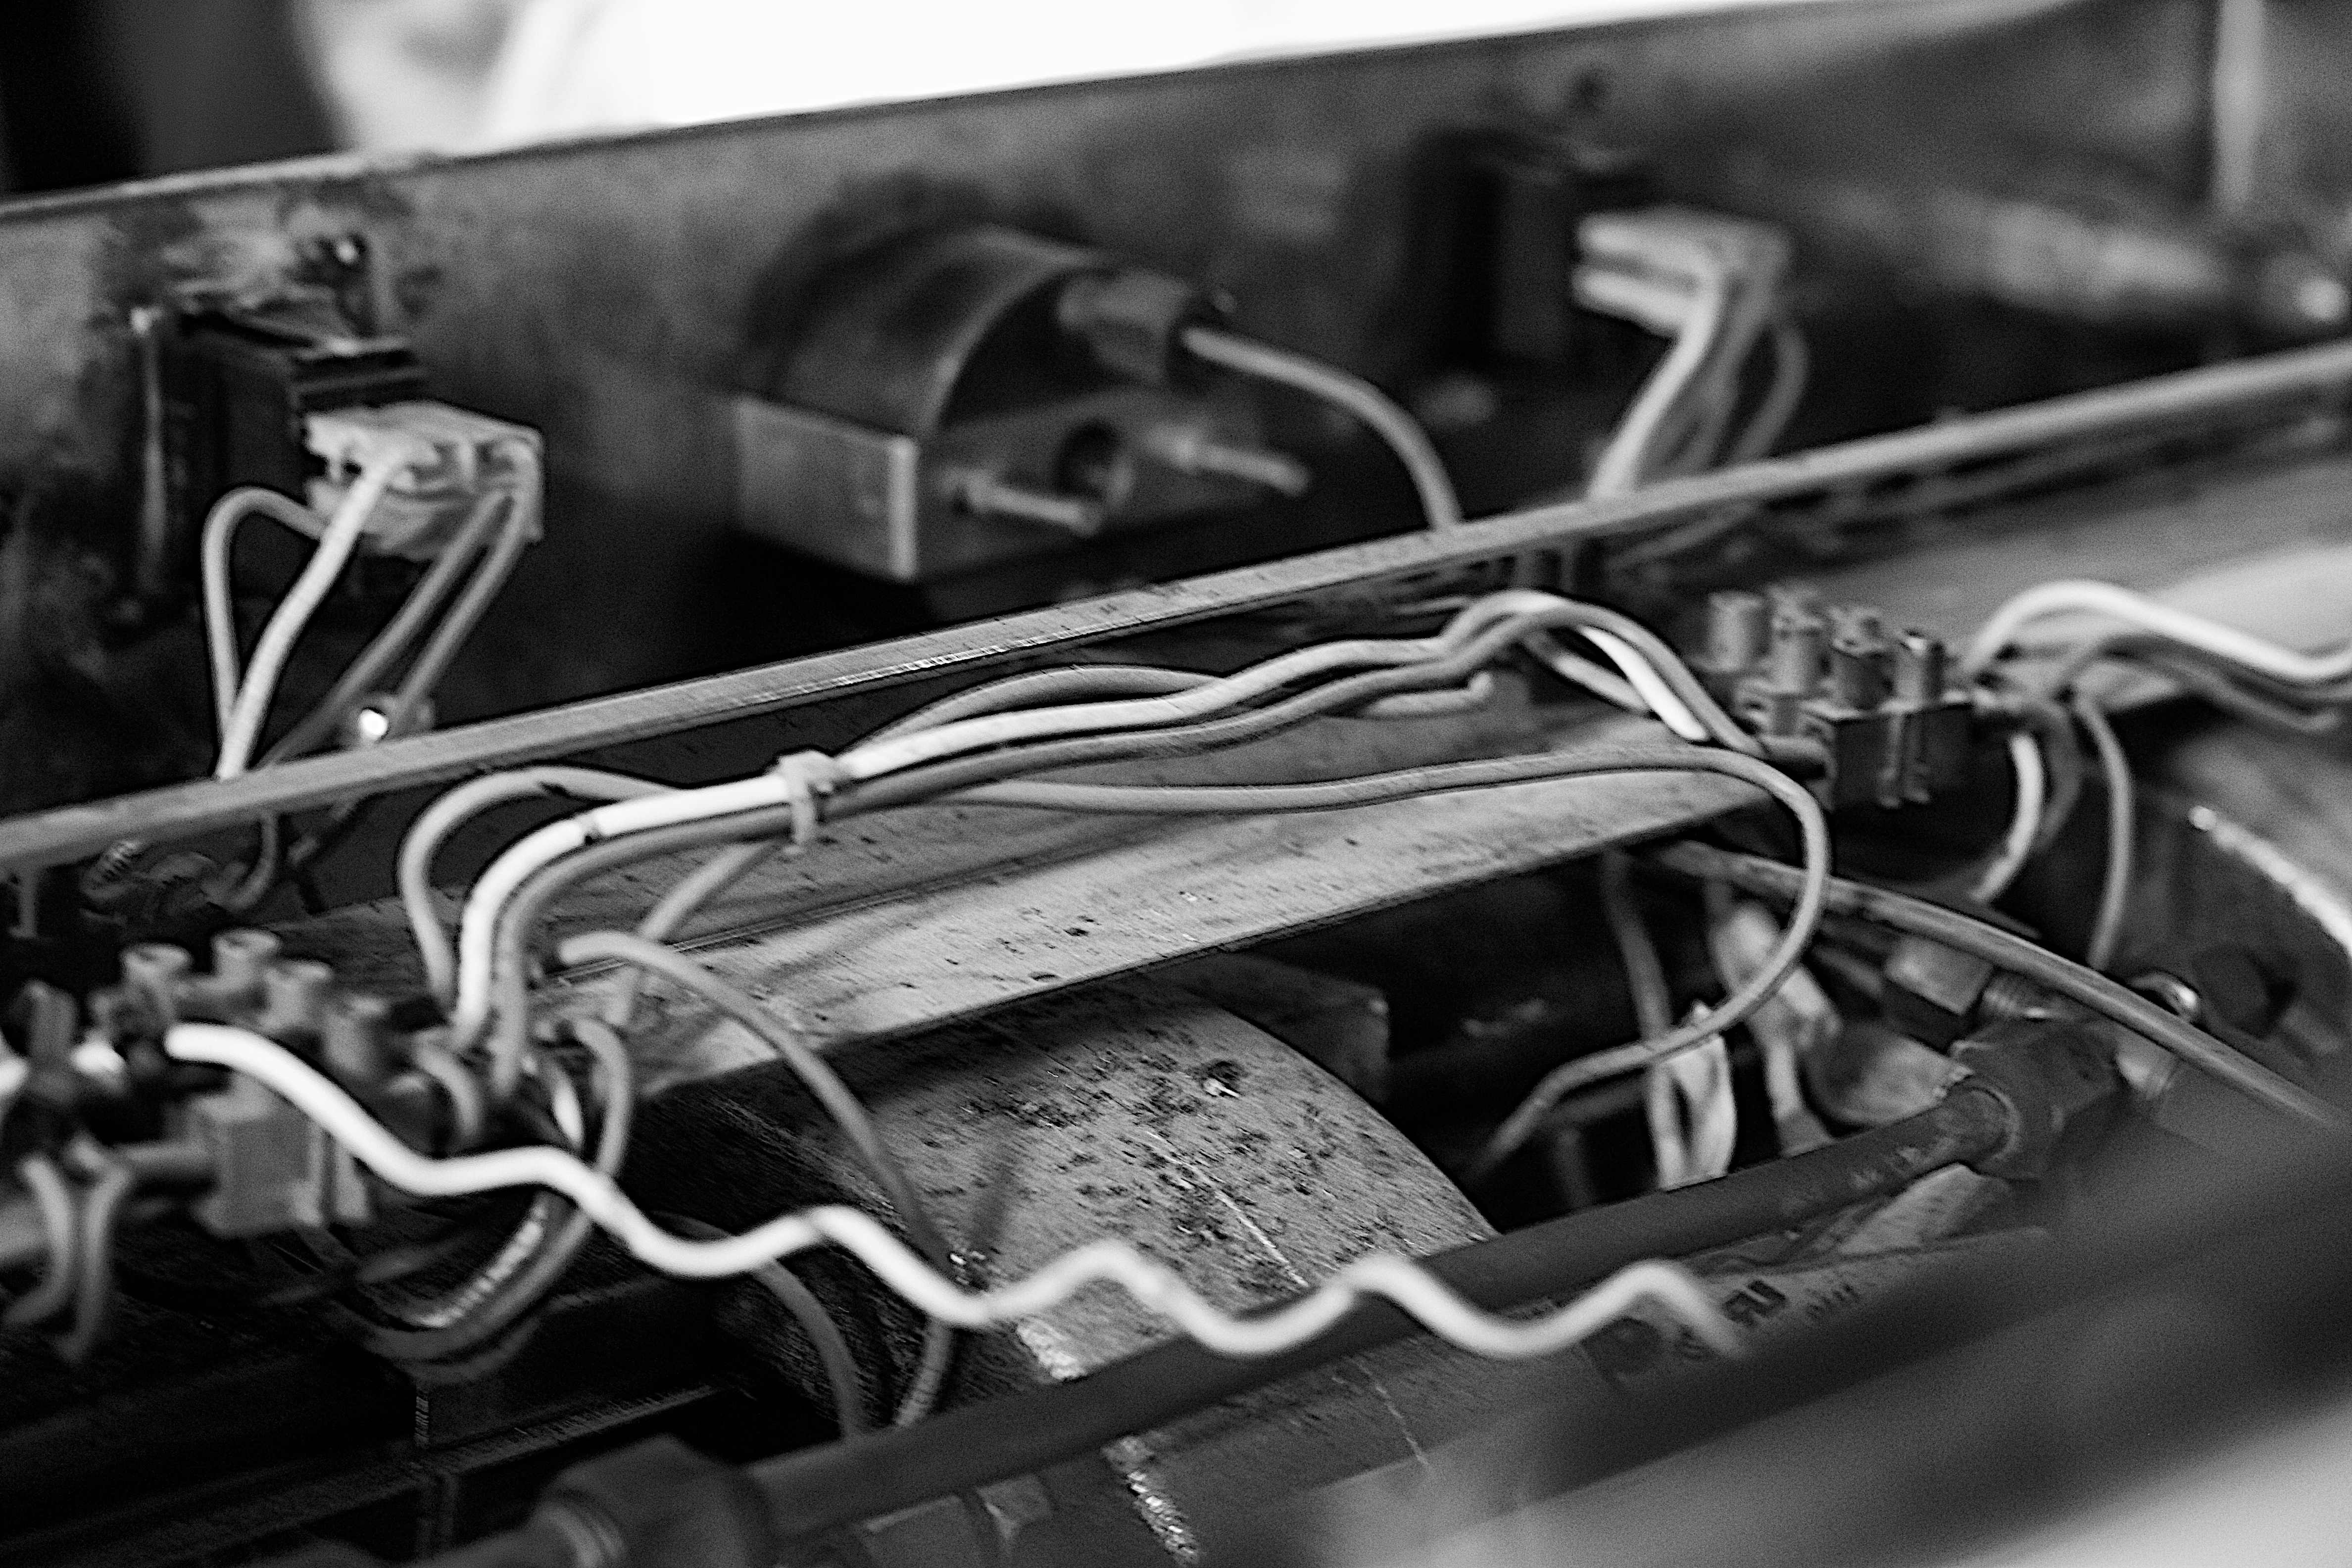
black and white, car, vehicle, black, monochrome, sports car, engine, odyssey, 2011365, monochrome photography, automotive exterior